Croats of Belgium

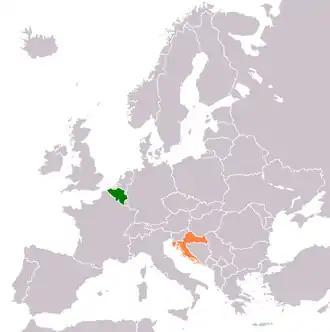

Croats of Belgium (Croatian: "Hrvati u Belgiji") are an ethnic group in Belgium. About 10,000 Belgians stated that they have Croatian roots, according to the Croatian associations and Catholic missions. They appeared in Belgium for the first time during the Thirty Years' War, as a part of Austrian and French cavalry. Even today, the exact number of Croats in Belgium is unknown, mostly because they were considered as Yugoslavs by Belgian government. During the last years, number of Croats in Belgium is increasing because of immigrants from Bosnia and Herzegovina. The number of Croats didn't pass the number of 10,000 since the World War II when Croatia was part of a larger country Yugoslavia.